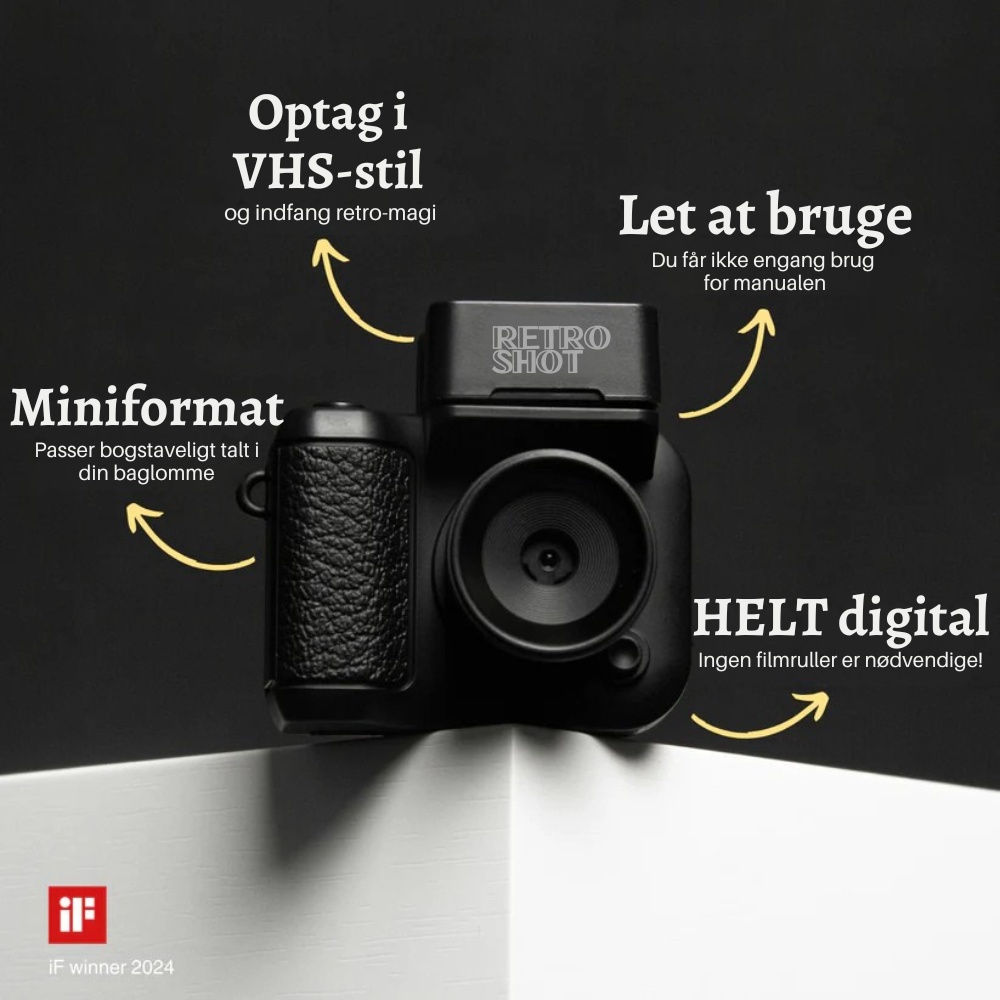
RetroShot™ | Fordi de bedste minder fortjener mere end et filter 📸
📸 Genskab 90'ernes og 00'ernes magi – ét klik ad gangen Træt af perfekte, filtrerede billeder uden sjæl? RetroSnap™ bringer dig tilbage til en tid, hvor billeder var ægte, spontane og fulde af følelser. Med sit kompakte design og retro æstetik er dette kamera din perfekte ledsager til at fange livets små og store øjeblikke – med et strejf af nostalgi. ✨ Derfor vælger tusindvis RetroSnap™ 🎞️ Ægte retro vibe – indbygget 12MP sensor og 5 vintagefiltre giver dine billeder det autentiske look fra 00'erne 🧳 Ultralet og bærbar – vejer mindre end en smartphone, perfekt til fester, byture og rejser 🔋 Lang batterilevetid – tag op til 2000 billeder på én opladning 💾 Masser af plads – Du kan indsætte og udskifte dit eget SD-kort - så ofte du vil! 🔌 Hurtig opladning – USB-C til opladning og nem billedoverførsel 🎁 Perfekt gaveidé – leveres med håndledsrem og nøglering “Jeg gav RetroSnap™ til min veninde, og hun blev forelsket med det samme. Nu fanger vi alle vores eventyr med et nostalgisk touch!” – Mette, 28 år 🎯 Hvem er RetroSnap™ til? • Dig, der savner følelsen af ægte fotografier • Den eventyrlystne, der vil dokumentere rejser med stil • Den kreative, der elsker vintage æstetik • Alle, der ønsker en sjov og enkel måde at tage billeder på – uden forstyrrelser 🛍️ Er du klar til at fange dine egne retroøjeblikke? Bestil din RetroSnap™ i dag og begynd at skabe minder, der varer ved. Begrænset lager – først til mølle! Specifikationer Batteri: 180mAh (Kamera), 480mAh (Opladningsbase) Opløsning: 3760 x 2128 pixels Hukommelseskort: Understøttelse af Micro SD-kort (ikke inkluderet)
Brand: Fabuluxe
Category: Cameras & Optics > Cameras > Digital Cameras > Compact Digital Cameras